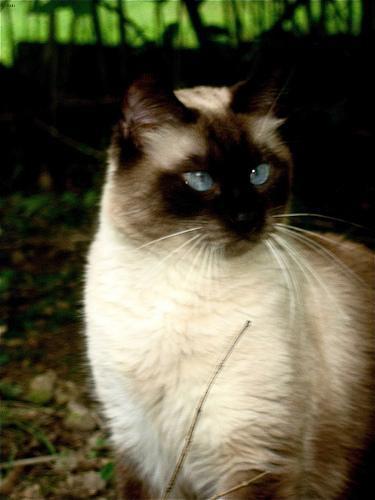
Siamese